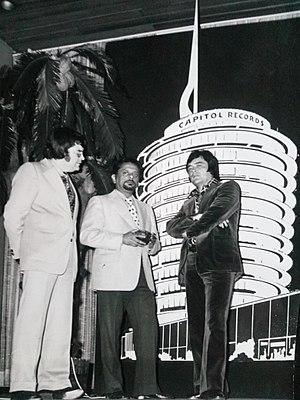
Jack de Nijs était un musicien néerlandais. Il était surtout producteur, compositeur, parolier, arrangeur de musique et interprète dans les genres soft rock, musique légère, country, novelty et chansons. Il faisait de la musique en néerlandais, en allemand, en malaisien, en italien, mais surtout en anglais. Il faisait aussi de la musique instrumentale pour les saxophonistes André Moss et plus tard pour Maurice de la Croix. Il travaillait pour des artistes des Pays-Bas mais également de l'extérieur. Comme chanteur il était connu sous le pseudonyme de Jack Jersey.